Young Dillinger

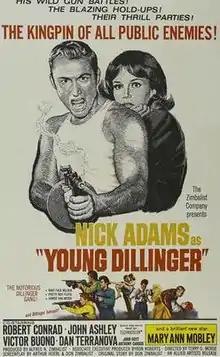

Young Dillinger is a 1965 gangster film directed by Terry O. Morse. It stars Nick Adams as the notorious criminal John Dillinger, and co-stars Robert Conrad, John Ashley and Mary Ann Mobley.